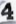
Number: 4